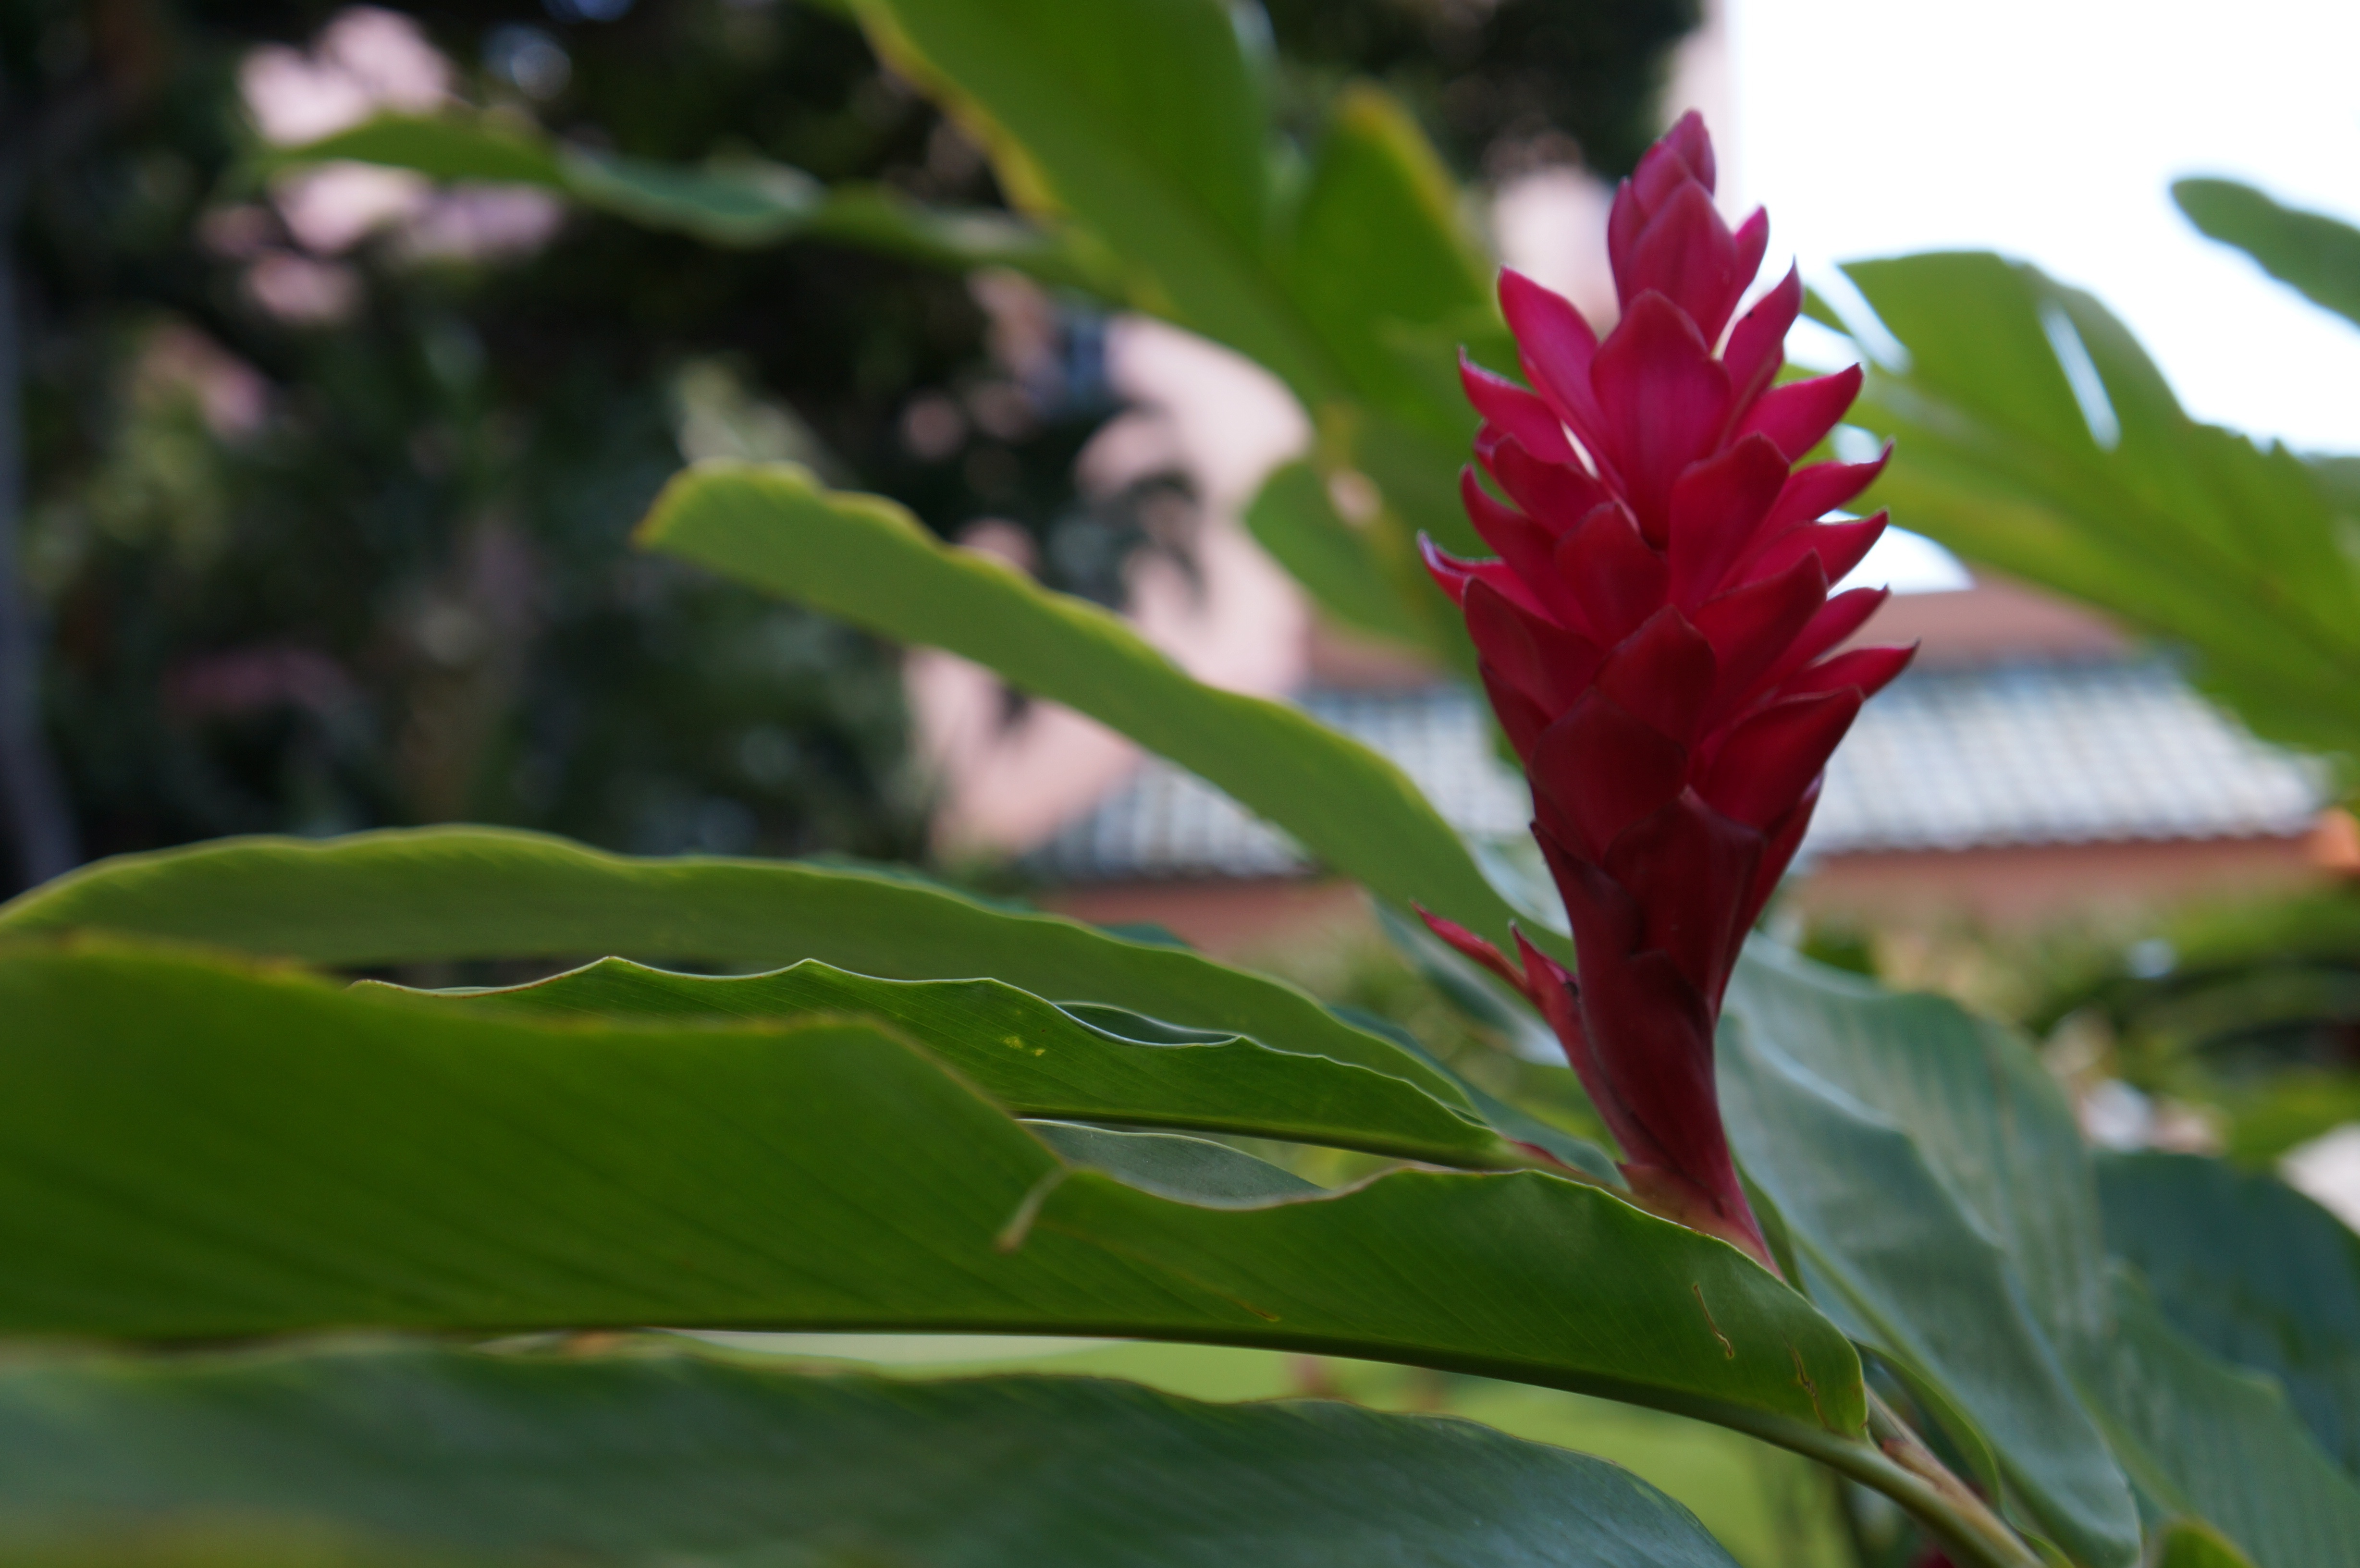
tree, nature, blossom, plant, leaf, flower, green, produce, botany, flora, wildflower, shrub, macro photography, flowering plant, land plant